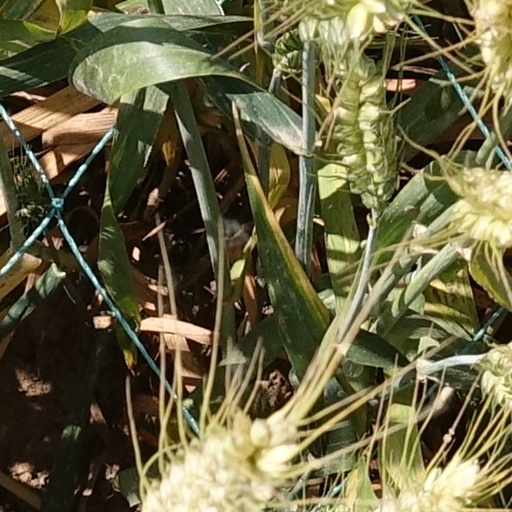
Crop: wheat